Westlawn (Wallingford, Pennsylvania)

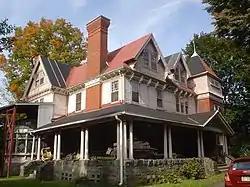
"Westlawn," October 2009

"Westlawn", also known as the Charles Essig House, is an historic, American home that is located in Wallingford, Delaware County, Pennsylvania.